Necklace

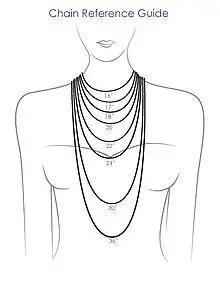
Necklace length diagram

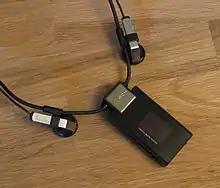
A digital audio player (DAP) designed to be worn around the neck

Pectoral ornaments are jewellery items that are also used similar to a necklace, such as reimiro, and ancient Egyptian pectorals.